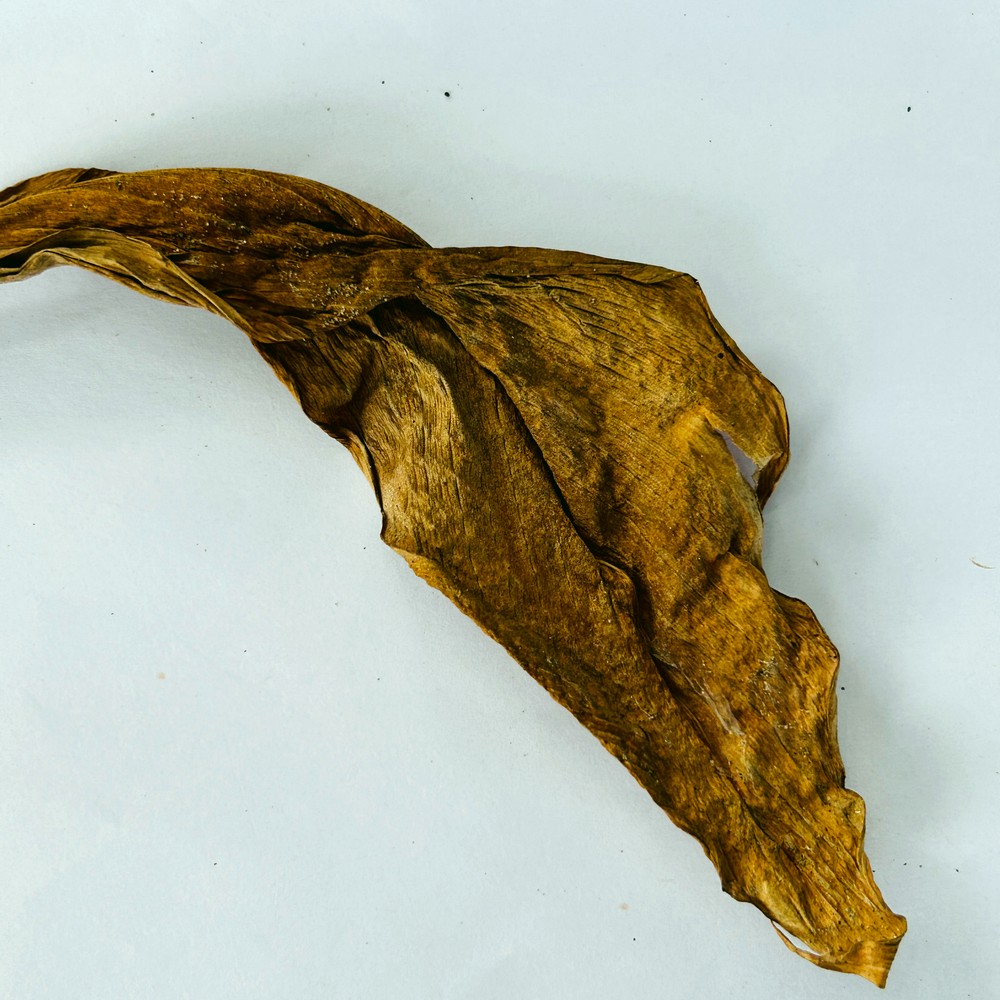
Label: Dry Leaf